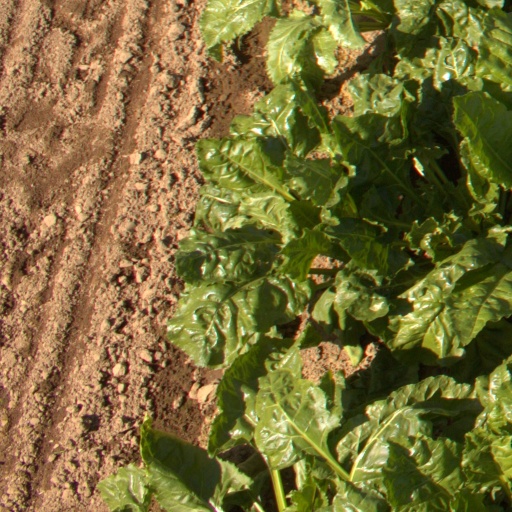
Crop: sugar beet